Nekresi Monastery

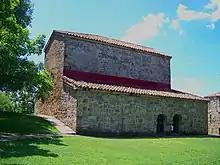
Church of the Dormition.

The mortuary chapel is the oldest extant structure in the Nekresi Monastery complex, with the area of four square metres. A long-established belief that it was a proto-basilica built on the place of a former Zoroastrian temple in the late 4th century—and, thus, one of the oldest Christian churches in Georgia—was disproved the 2008–2009 archaeological study which found no evidence of pre-Christian occupation at the site and redated the structure to the 6th century. The chapel is a hall building, with a miniature horseshoe-shaped sanctuary on the east. It has entrances on the north, south and east sides and is open to the elements on all sides. The structure has a vaulted crypt under the main floor that was used for burials suggesting that the building was built as a mortuary chapel.